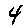
Label: 4